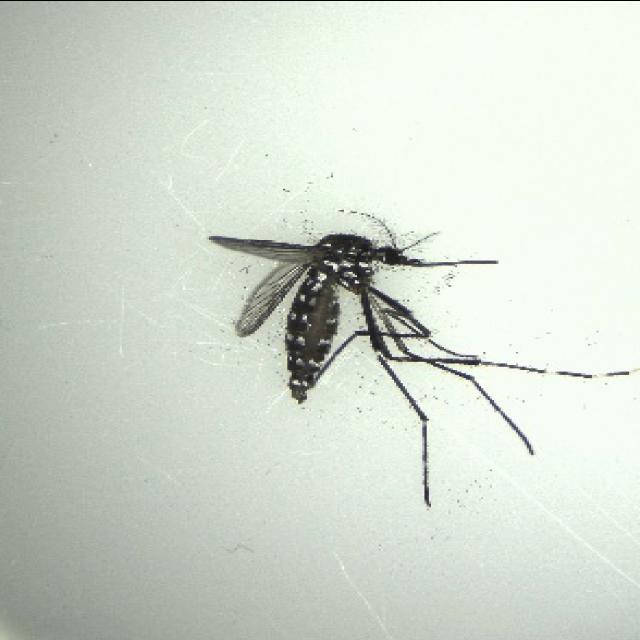
Species: aedes_albopictus